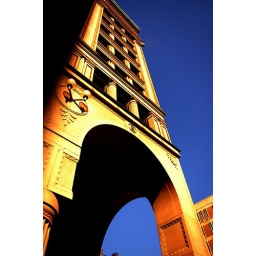
nice curved building against the blue sky